Aix-les-Bains

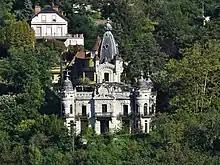
The Château de la Roche du Roi [Château of the Rock of the King

The Casino Grand-Cercle is located in Aix-les-Bains, and constitutes a major architectural complex in Savoy, in the same way as the casino of Évian. The casino was opened in 1850 by the King Victor-Emmanuel II, Duke of Savoy. The ceiling of his living room is covered with a mosaic of 3.5 million small cubes of glass mounted on a golden background. At the time, the building included a ballroom at its centre, flanked by two rooms, one for games, the other for reading and correspondence. Thirty years later, the casino had gained momentum and was expanded with two side pavilions. In 1899, the building acquired a 900-seat theatre, equipped with wooden machinery. Recently four works by the painter were placed in the room of traditional games (boules, roulette, blackjack, etc.). The Casino Grand-Cercle was ranked at 24th in the classification of French casinos, on the basis of its gross product from the games for the fiscal year of 2004–2005.